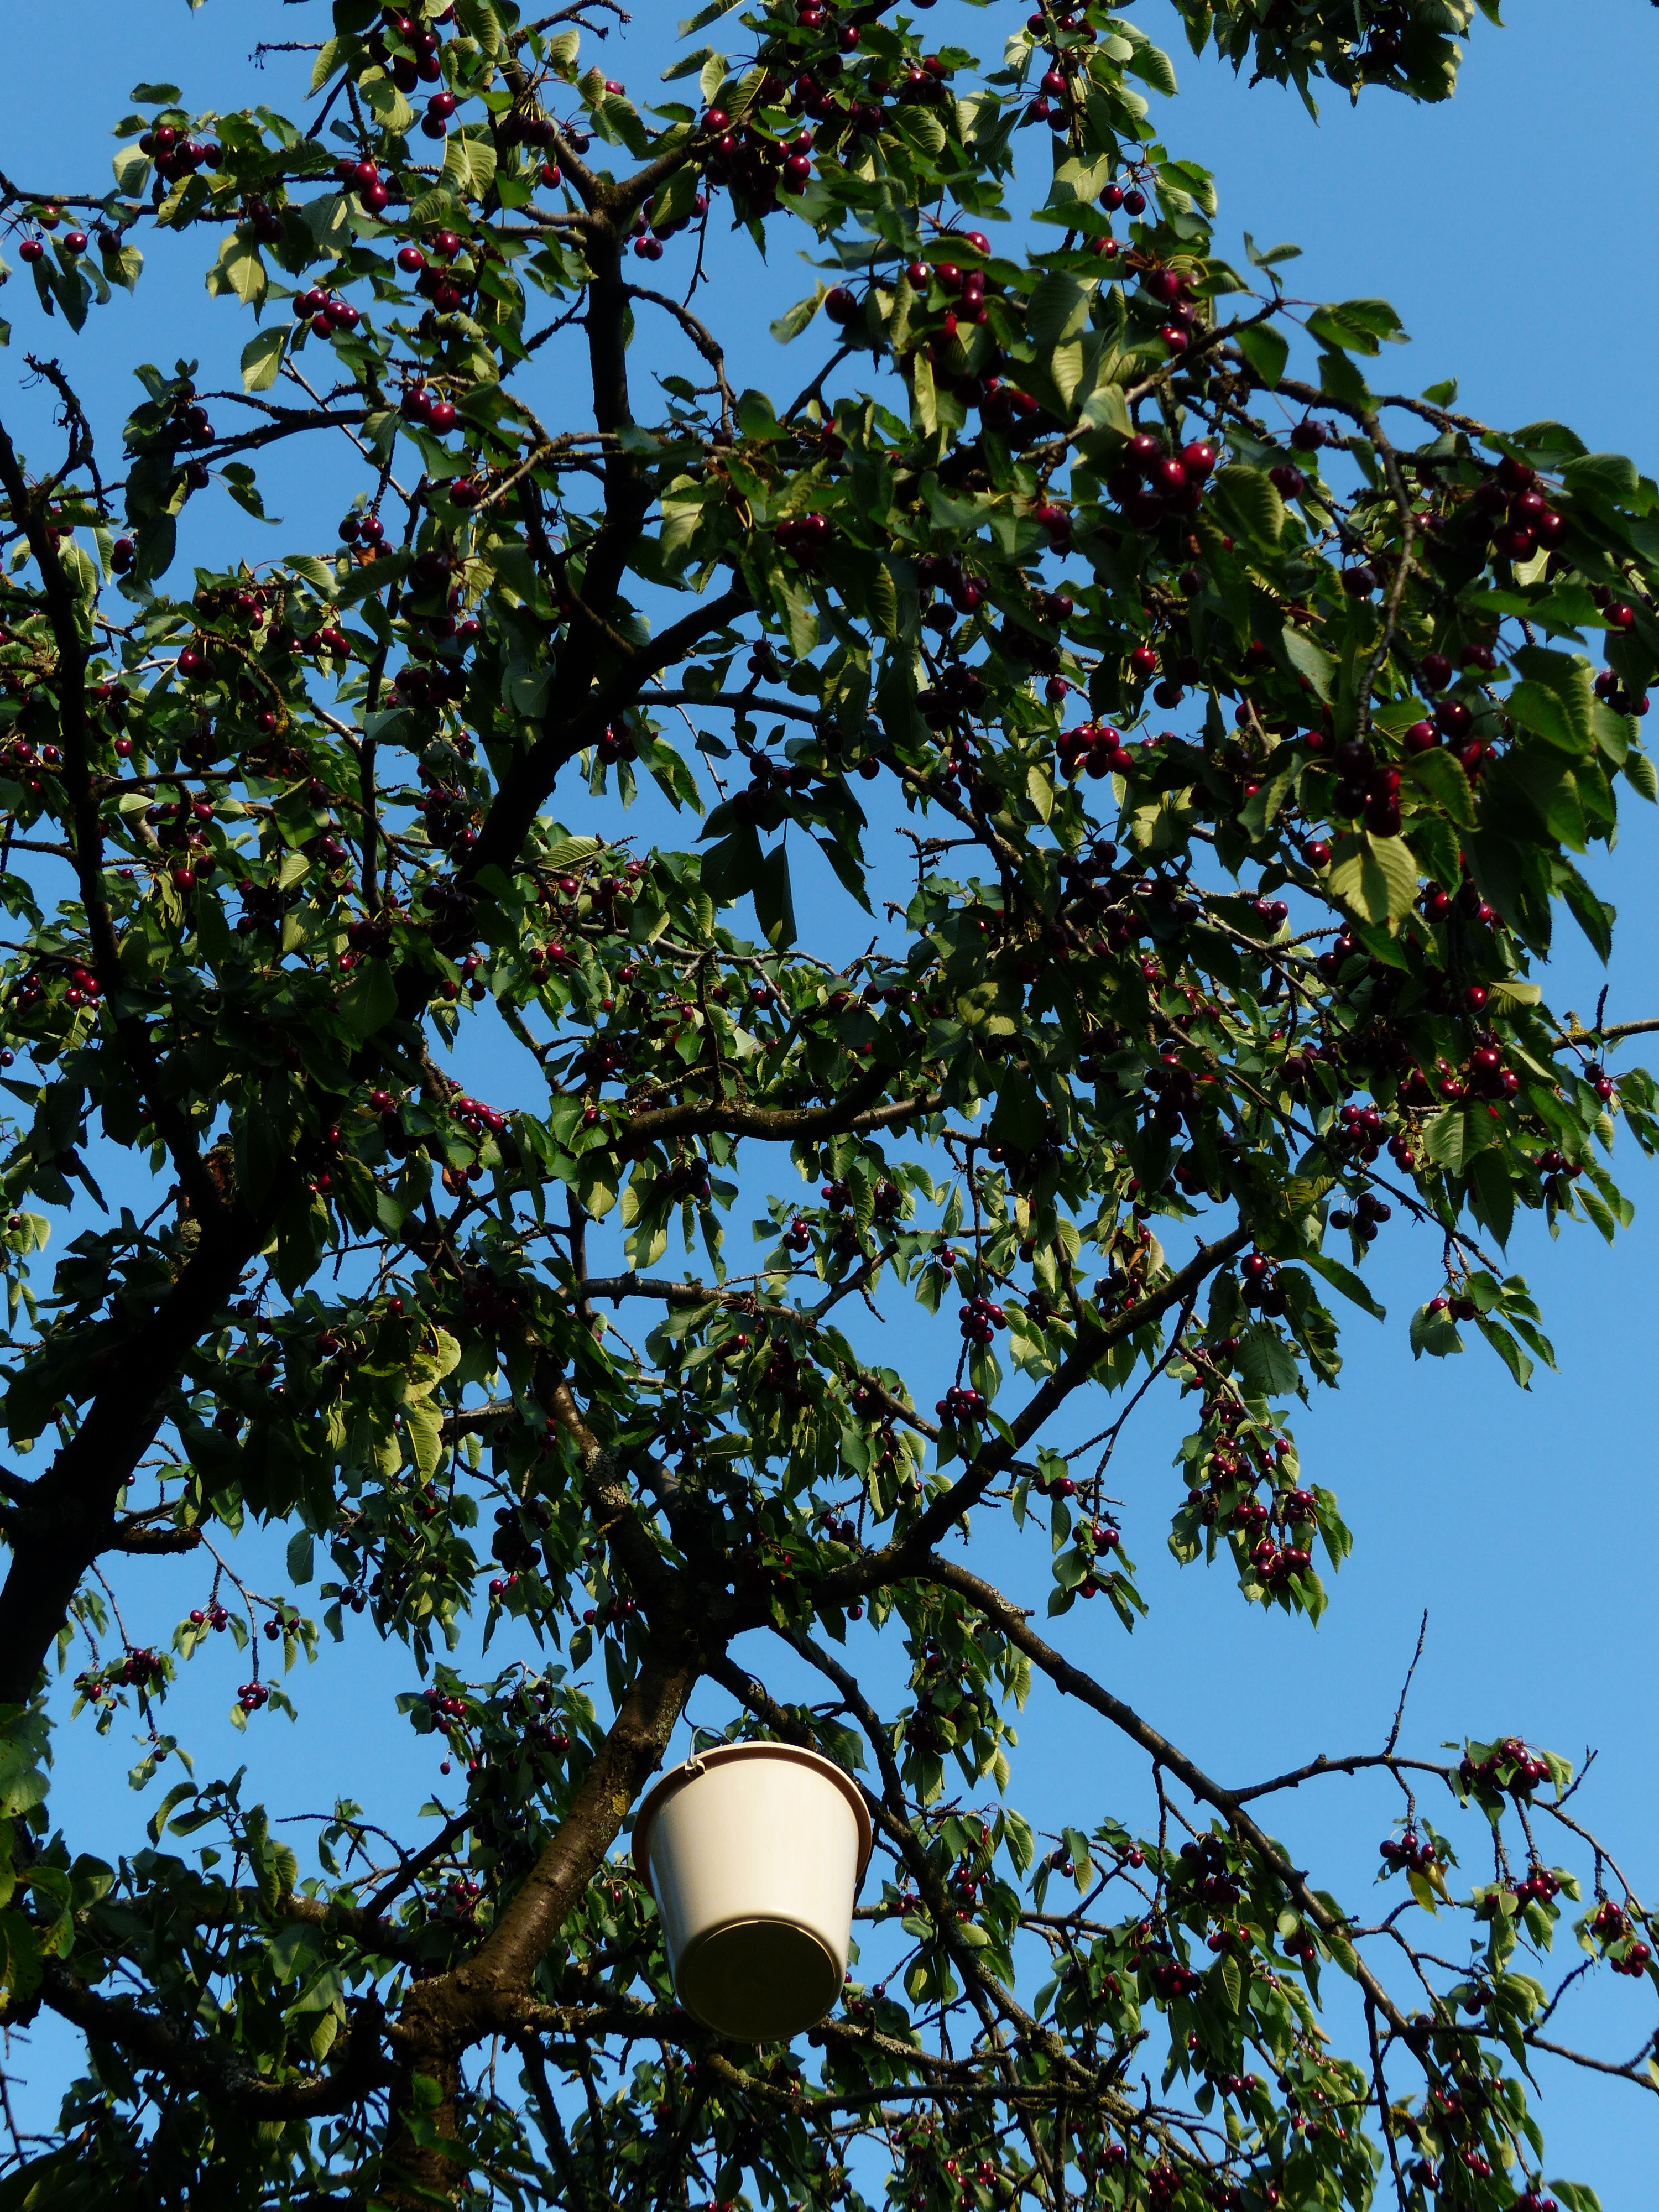
tree, branch, plant, fruit, sweet, sunlight, leaf, flower, summer, red, produce, botany, garden, healthy, flora, delicious, bucket, leaves, shrub, fruit tree, head, bing, pick, cherry, flowering plant, fruity, sweet cherry, bird cherry, prunus avium, woody plant, land plant, cherry picking